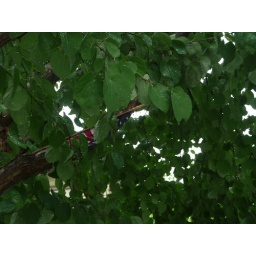
flag from above our door - now in tree